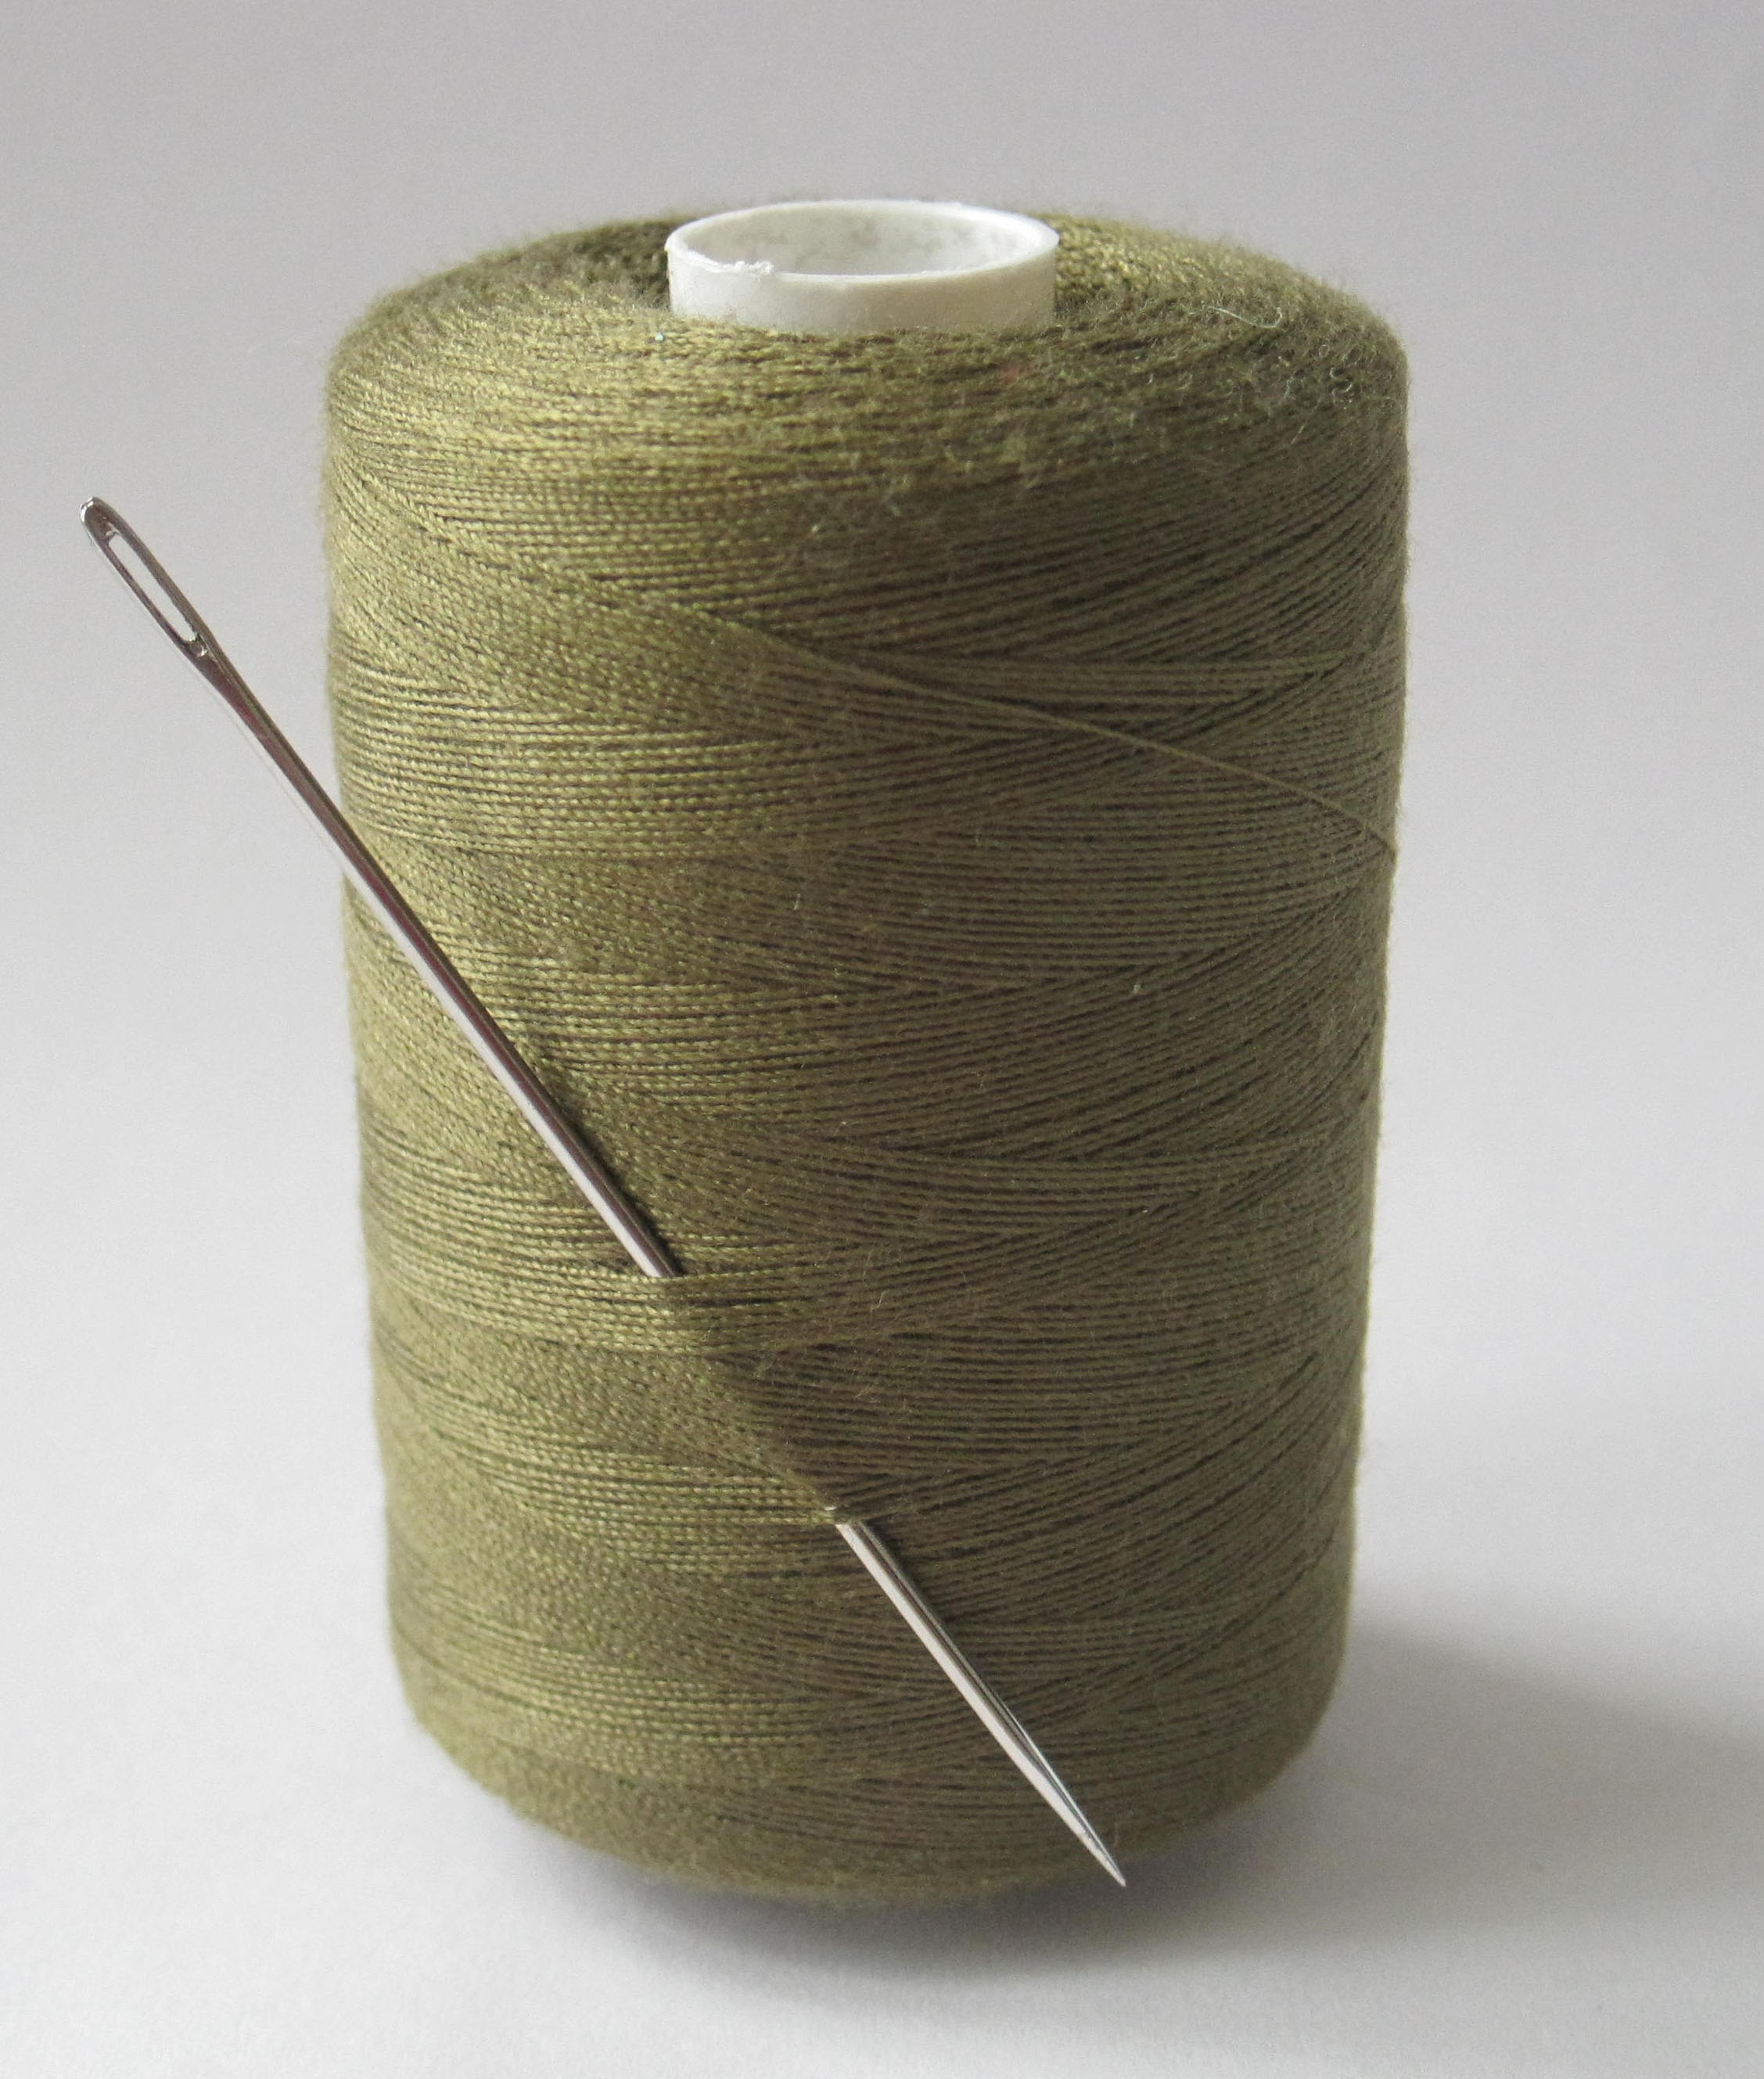
needle, vase, repair, craft, lighting, material, twine, sewing, spool, thread, sew, tailor, textile, art, cotton, cylinder, stitch, embroidery, needlework, seamstress, needlecraft